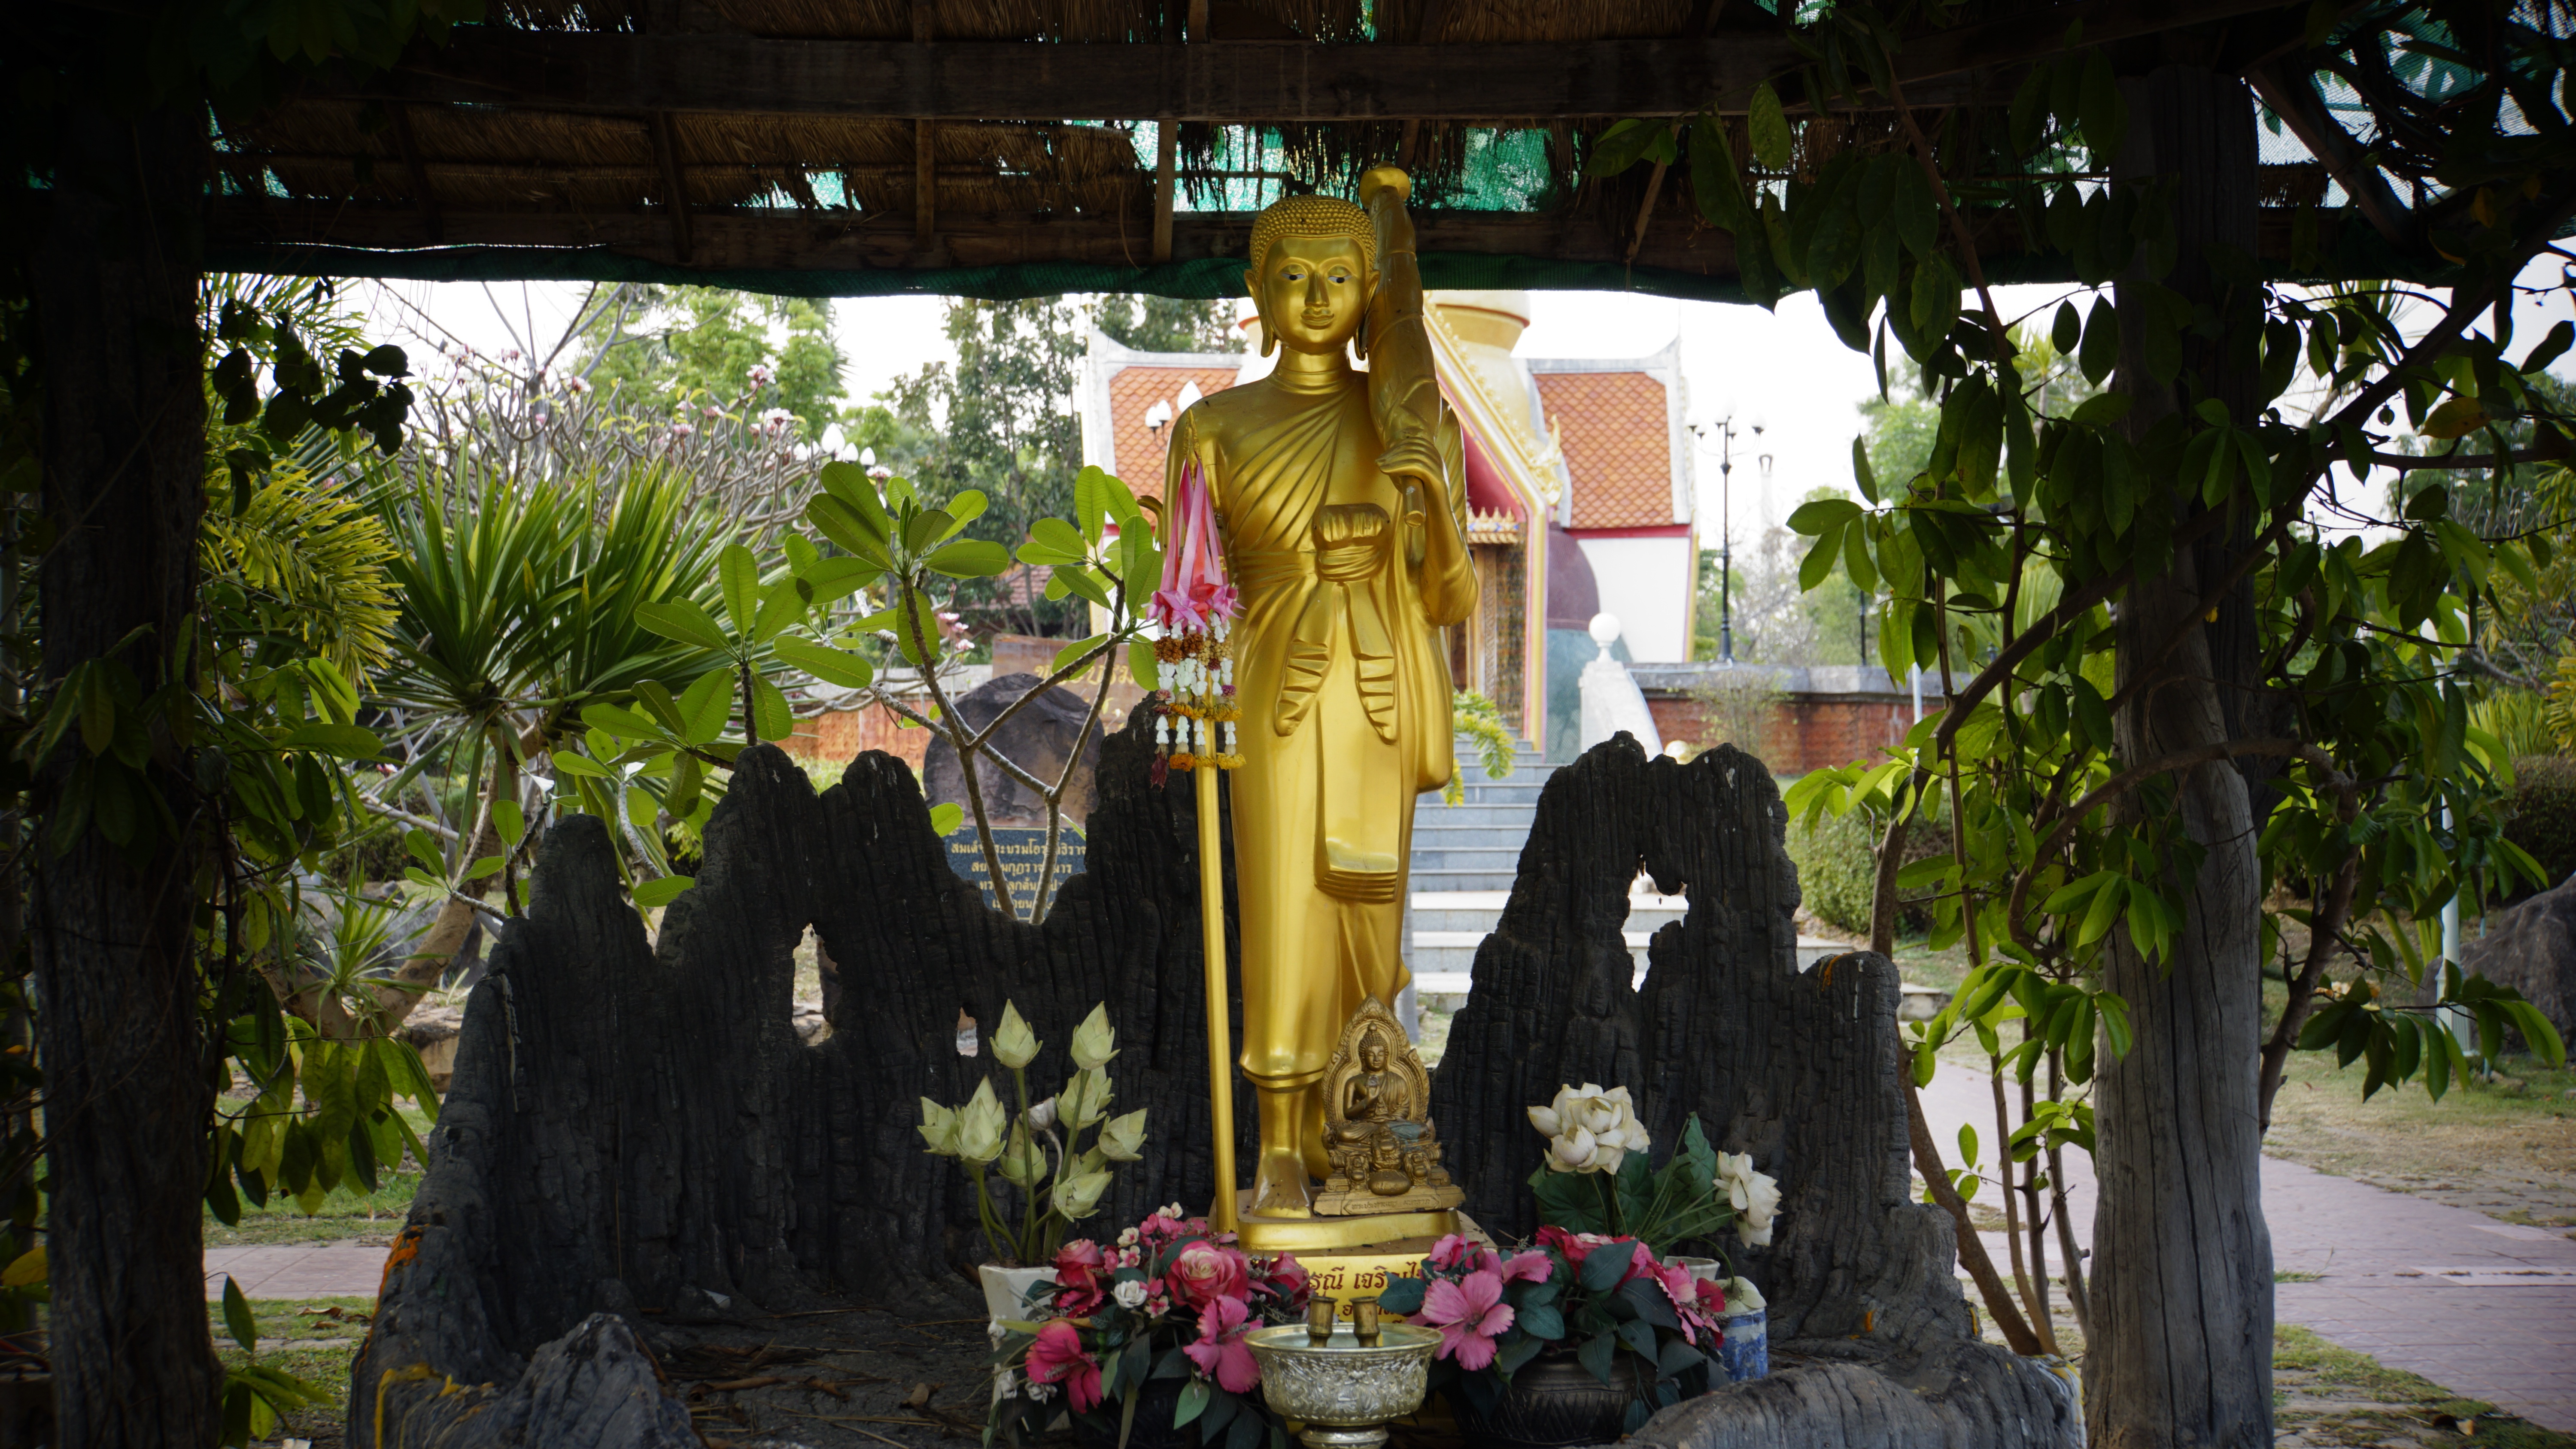
flower, statue, buddhism, religion, measure, tourism, wedding, thailand, ceremony, art, temple, faith, shrine, image, luck, merit, floristry, monks, arhat, thailand temple, sakon nakhon, adoration, a pilgrimage, holy thing, what respect, religious place, god's disciples, the monks, color the phrase god